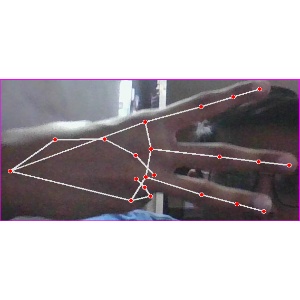
अक्षर: भ